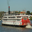
Label: ship